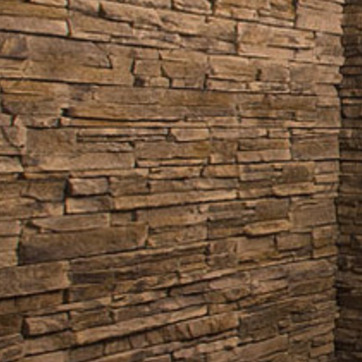
Material: stone